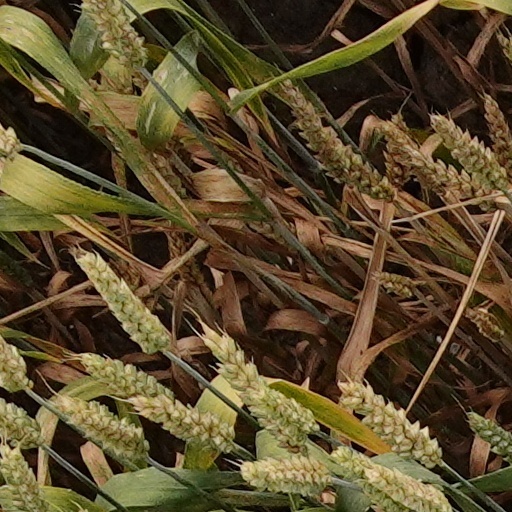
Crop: wheat